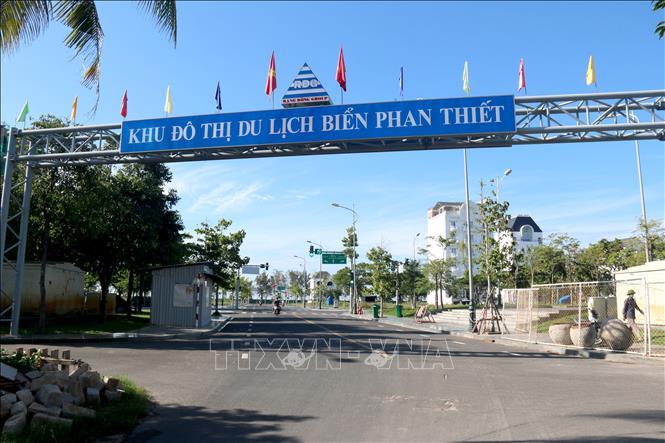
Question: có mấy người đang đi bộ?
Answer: một người